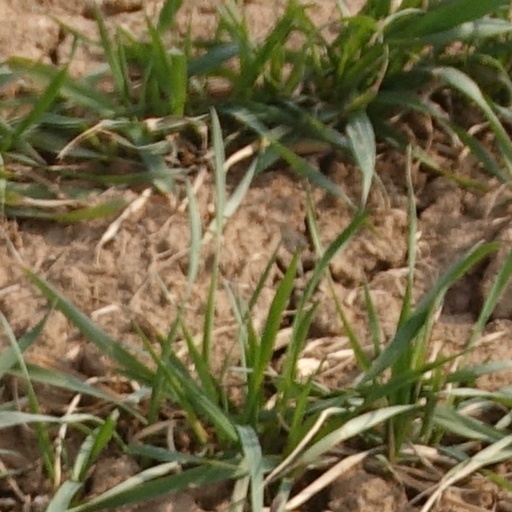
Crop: wheat